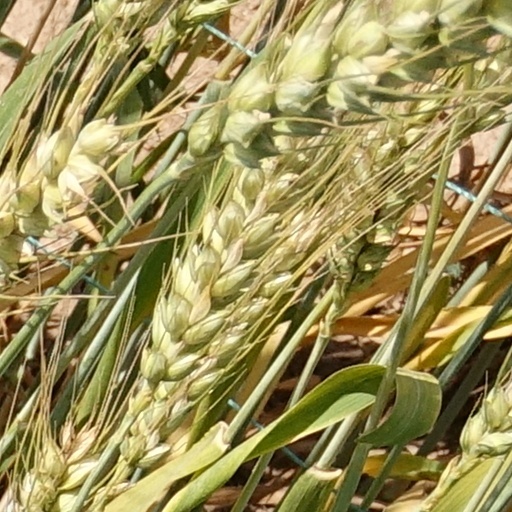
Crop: wheat